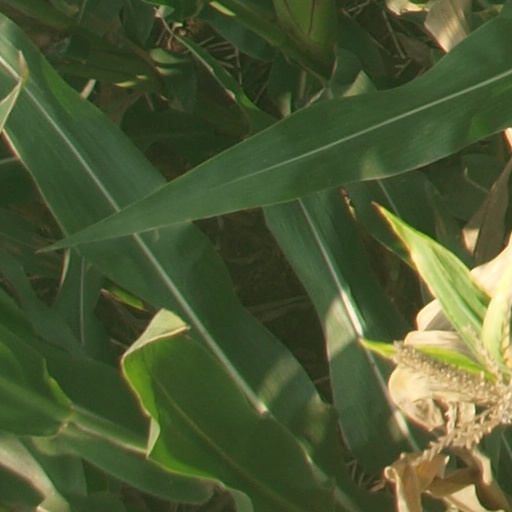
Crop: maize; corn